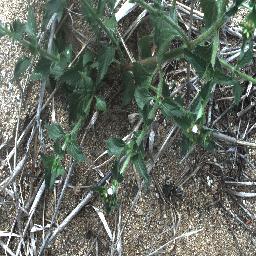
Label: siam_weed